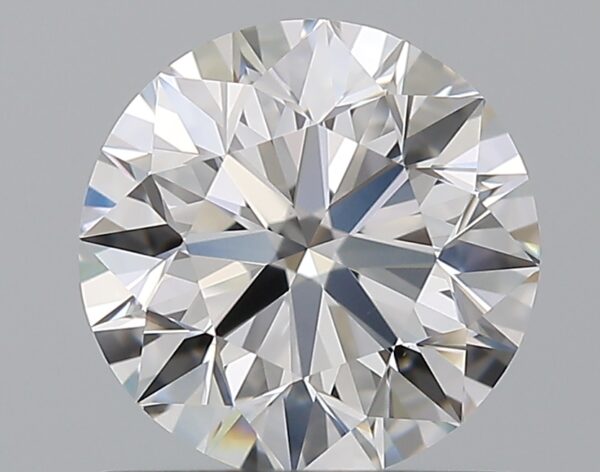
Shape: round
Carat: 1
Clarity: VVS2
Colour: D
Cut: EX
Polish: EX
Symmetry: EX
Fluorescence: N
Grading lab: GIA
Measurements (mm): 6.32 x 6.36 x 4